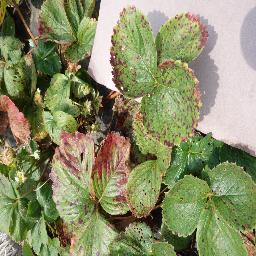
Label: Strawberry___Leaf_scorch